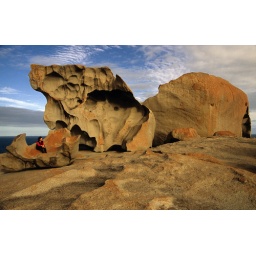
These amazing rock formations have been sculpted over the millennia by the wind and sand on Kangaroo Island South Australia.